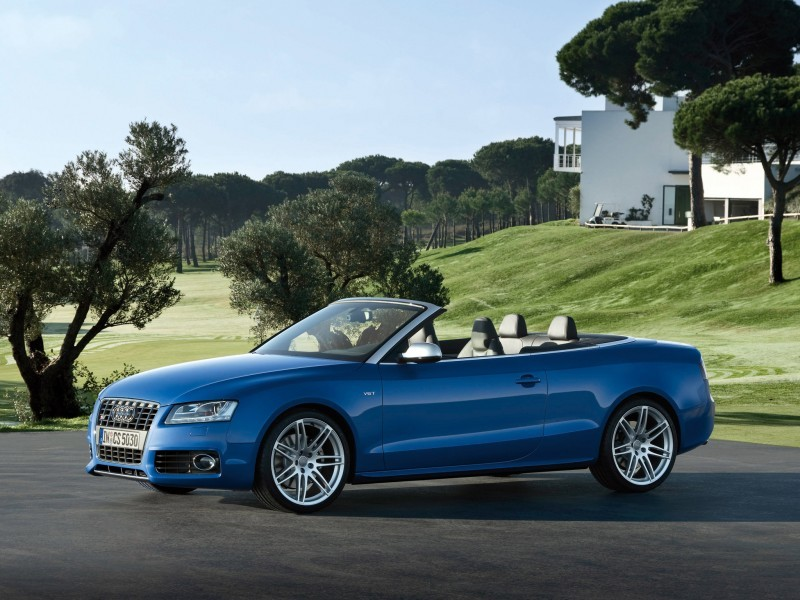
Car model: 2012 Audi S5 Convertible